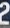
Number: 2